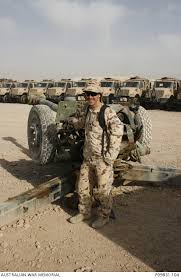
Label: D-30